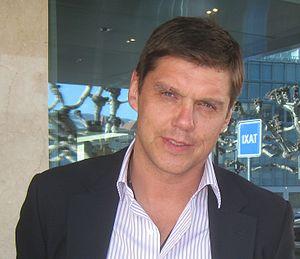
Vladimir Igorevitch Malakhov - en russe: Владимир Игоревич Малахов -, né le 30 août 1968 à Sverdlovsk en URSS est un joueur professionnel russe de hockey sur glace.